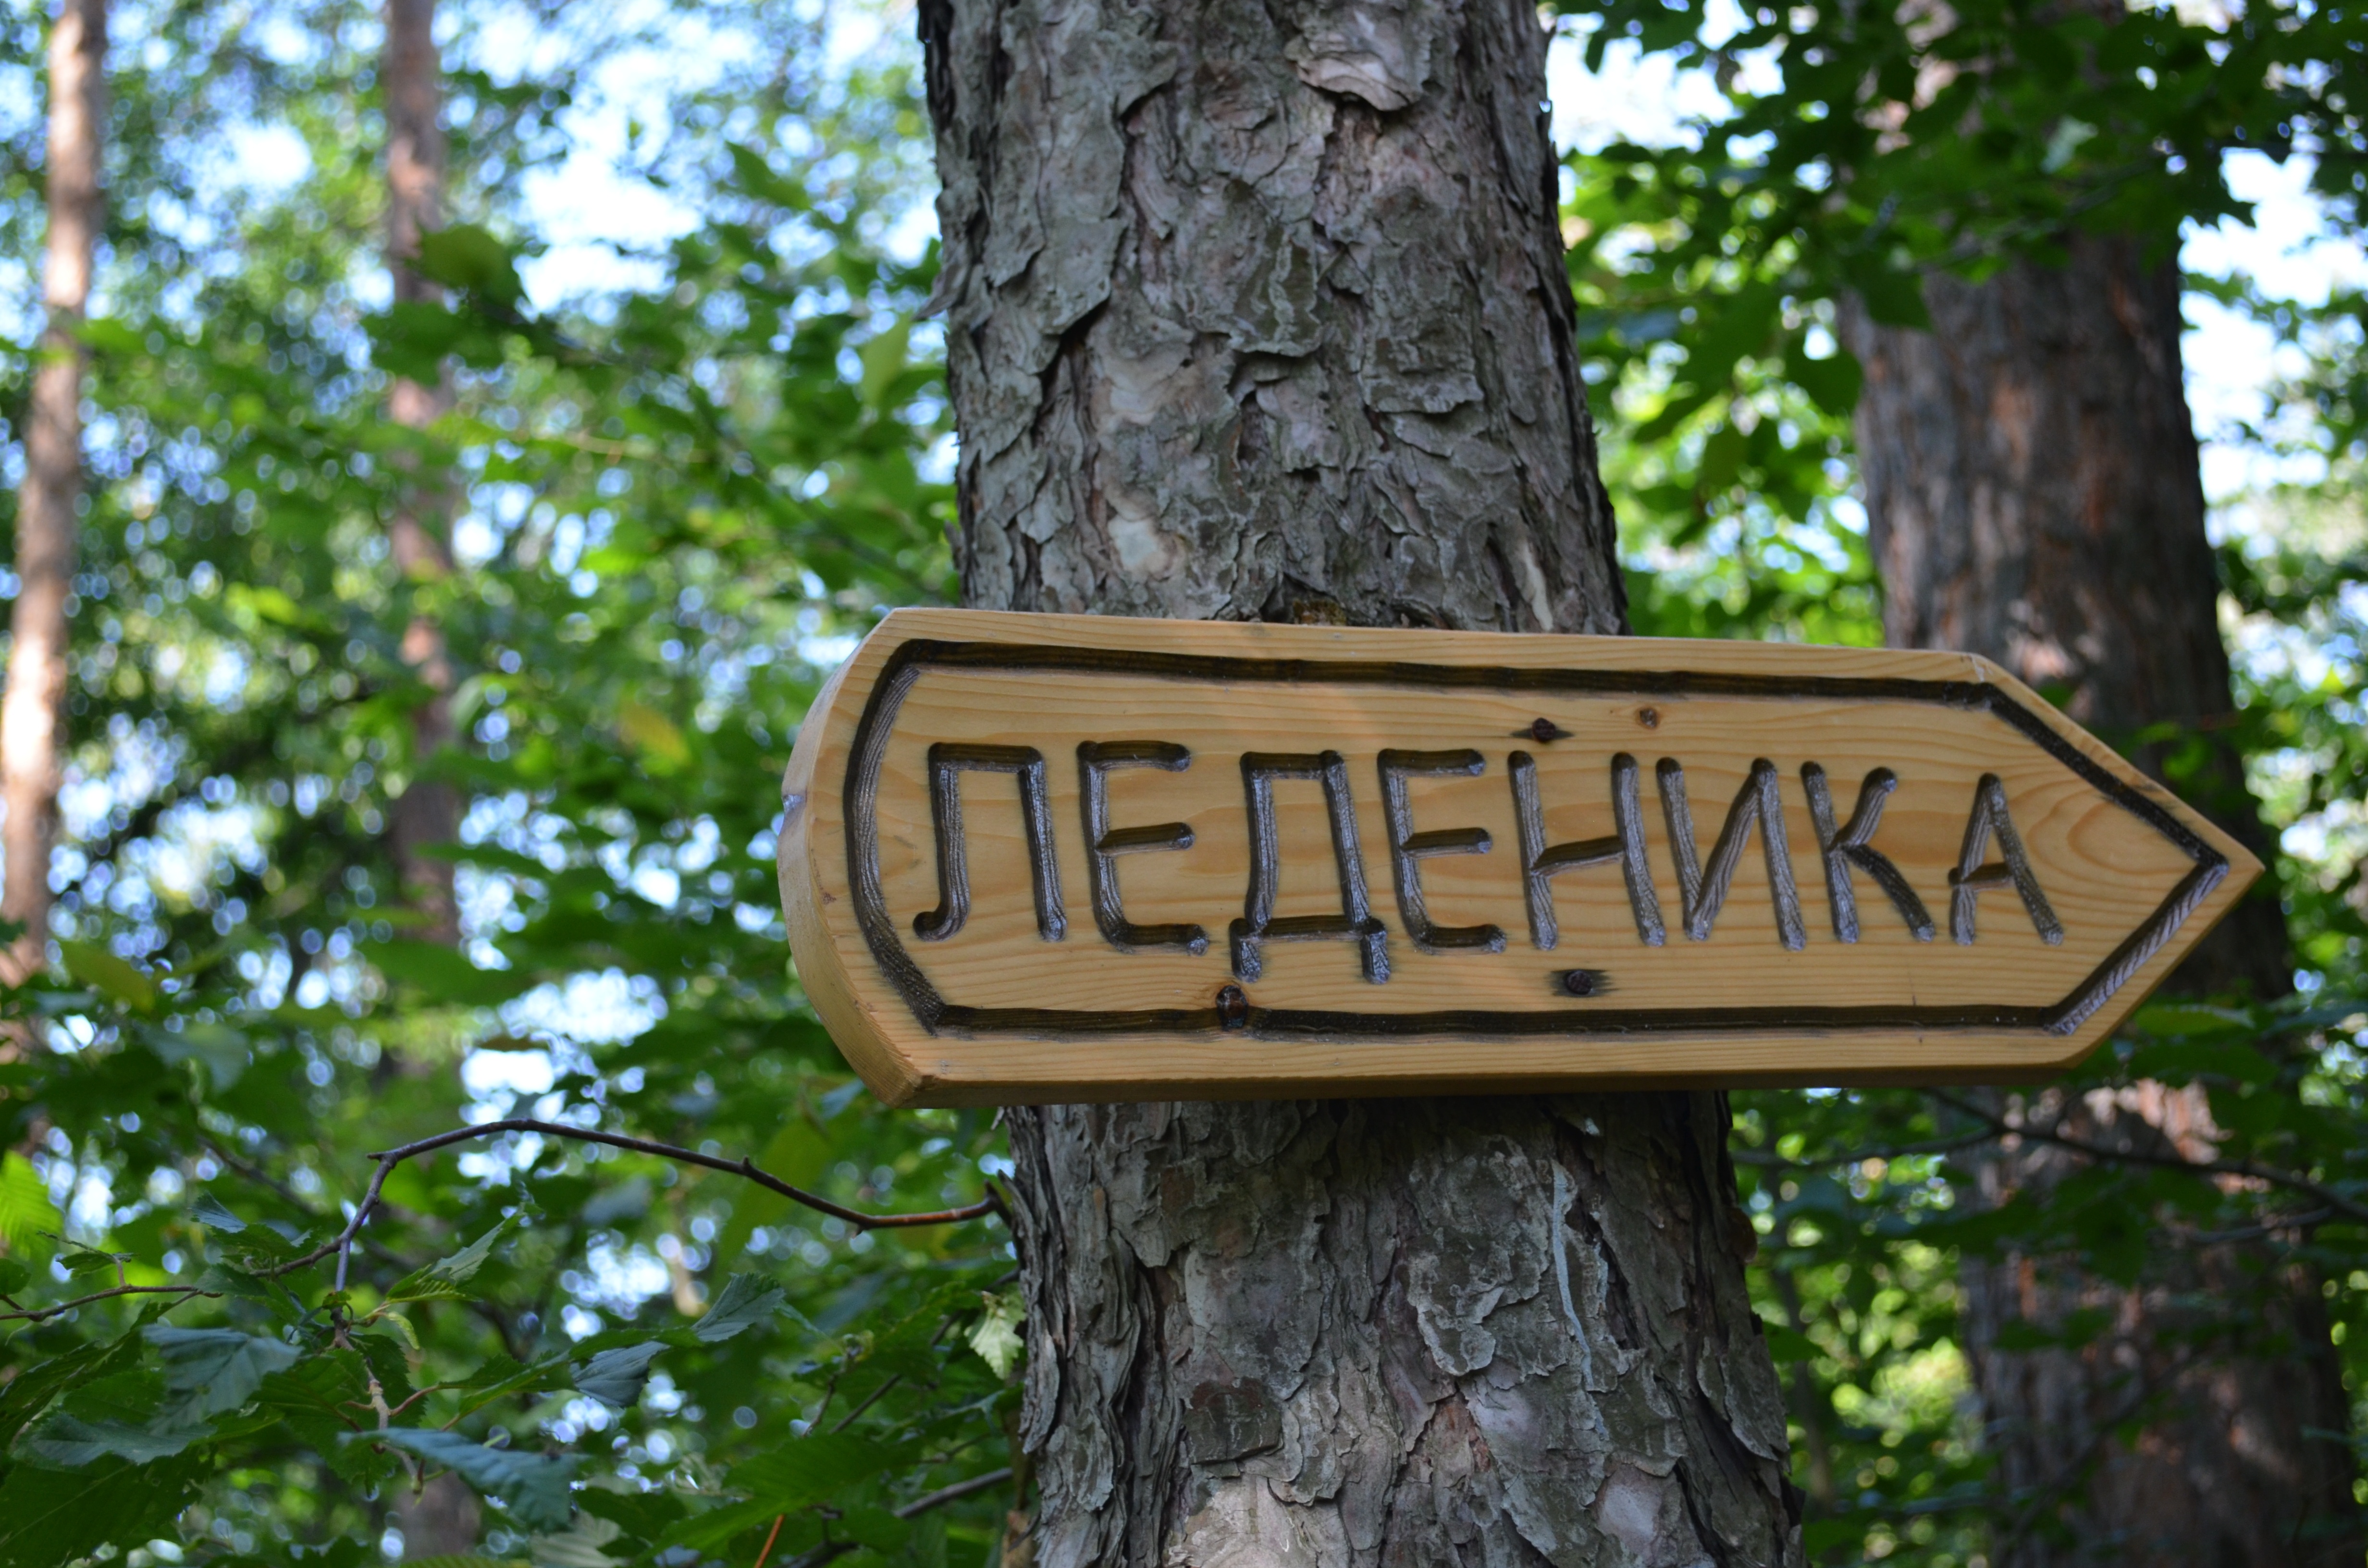
tree, forest, wood, track, trail, sign, direction, street sign, signboard, woodland, vratsa, ledenika, woody plant